Outline of the British Armed Forces at the end of the Cold War

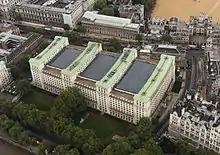
The Ministry of Defence building in Whitehall, Westminster, London

Joint establishments were tri-service units providing services to all three branches of the British Armed Forces.